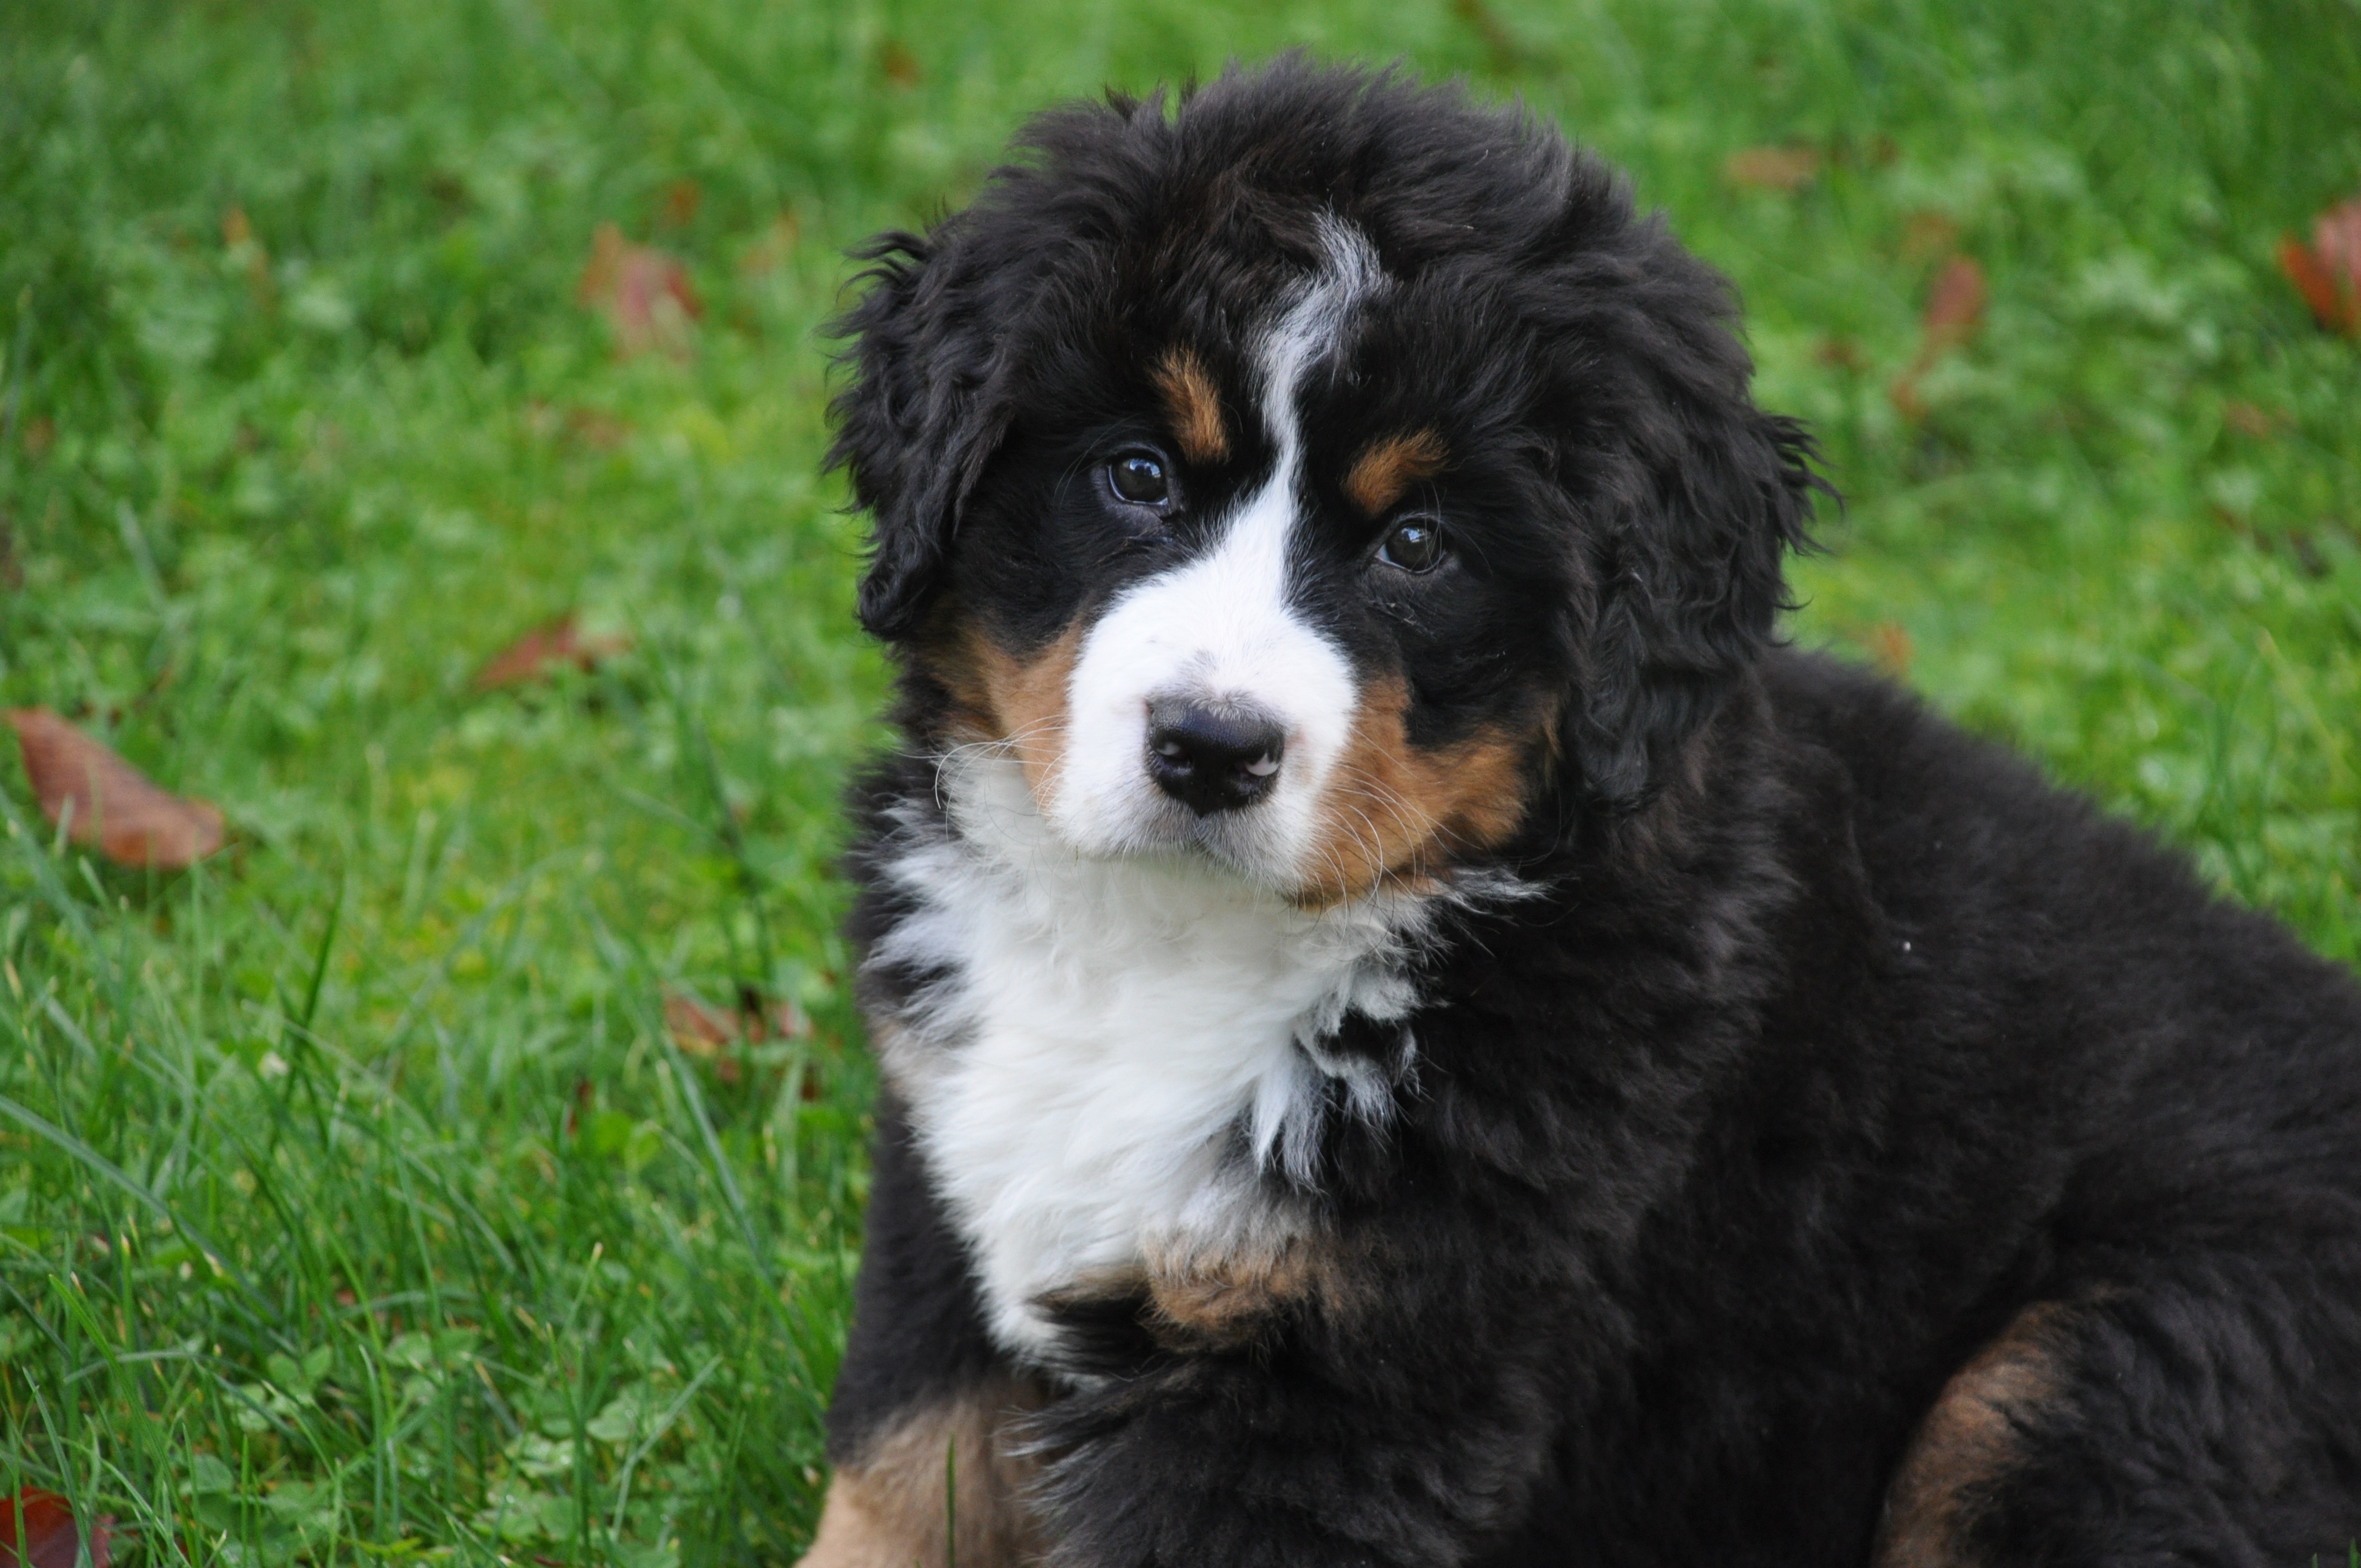
nature, dog, animal, green, mammal, family, vertebrate, dog breed, big dog, bernese mountain dog, entlebucher mountain dog, dog like mammal, carnivoran, english shepherd, greater swiss mountain dog, appenzeller sennenhund